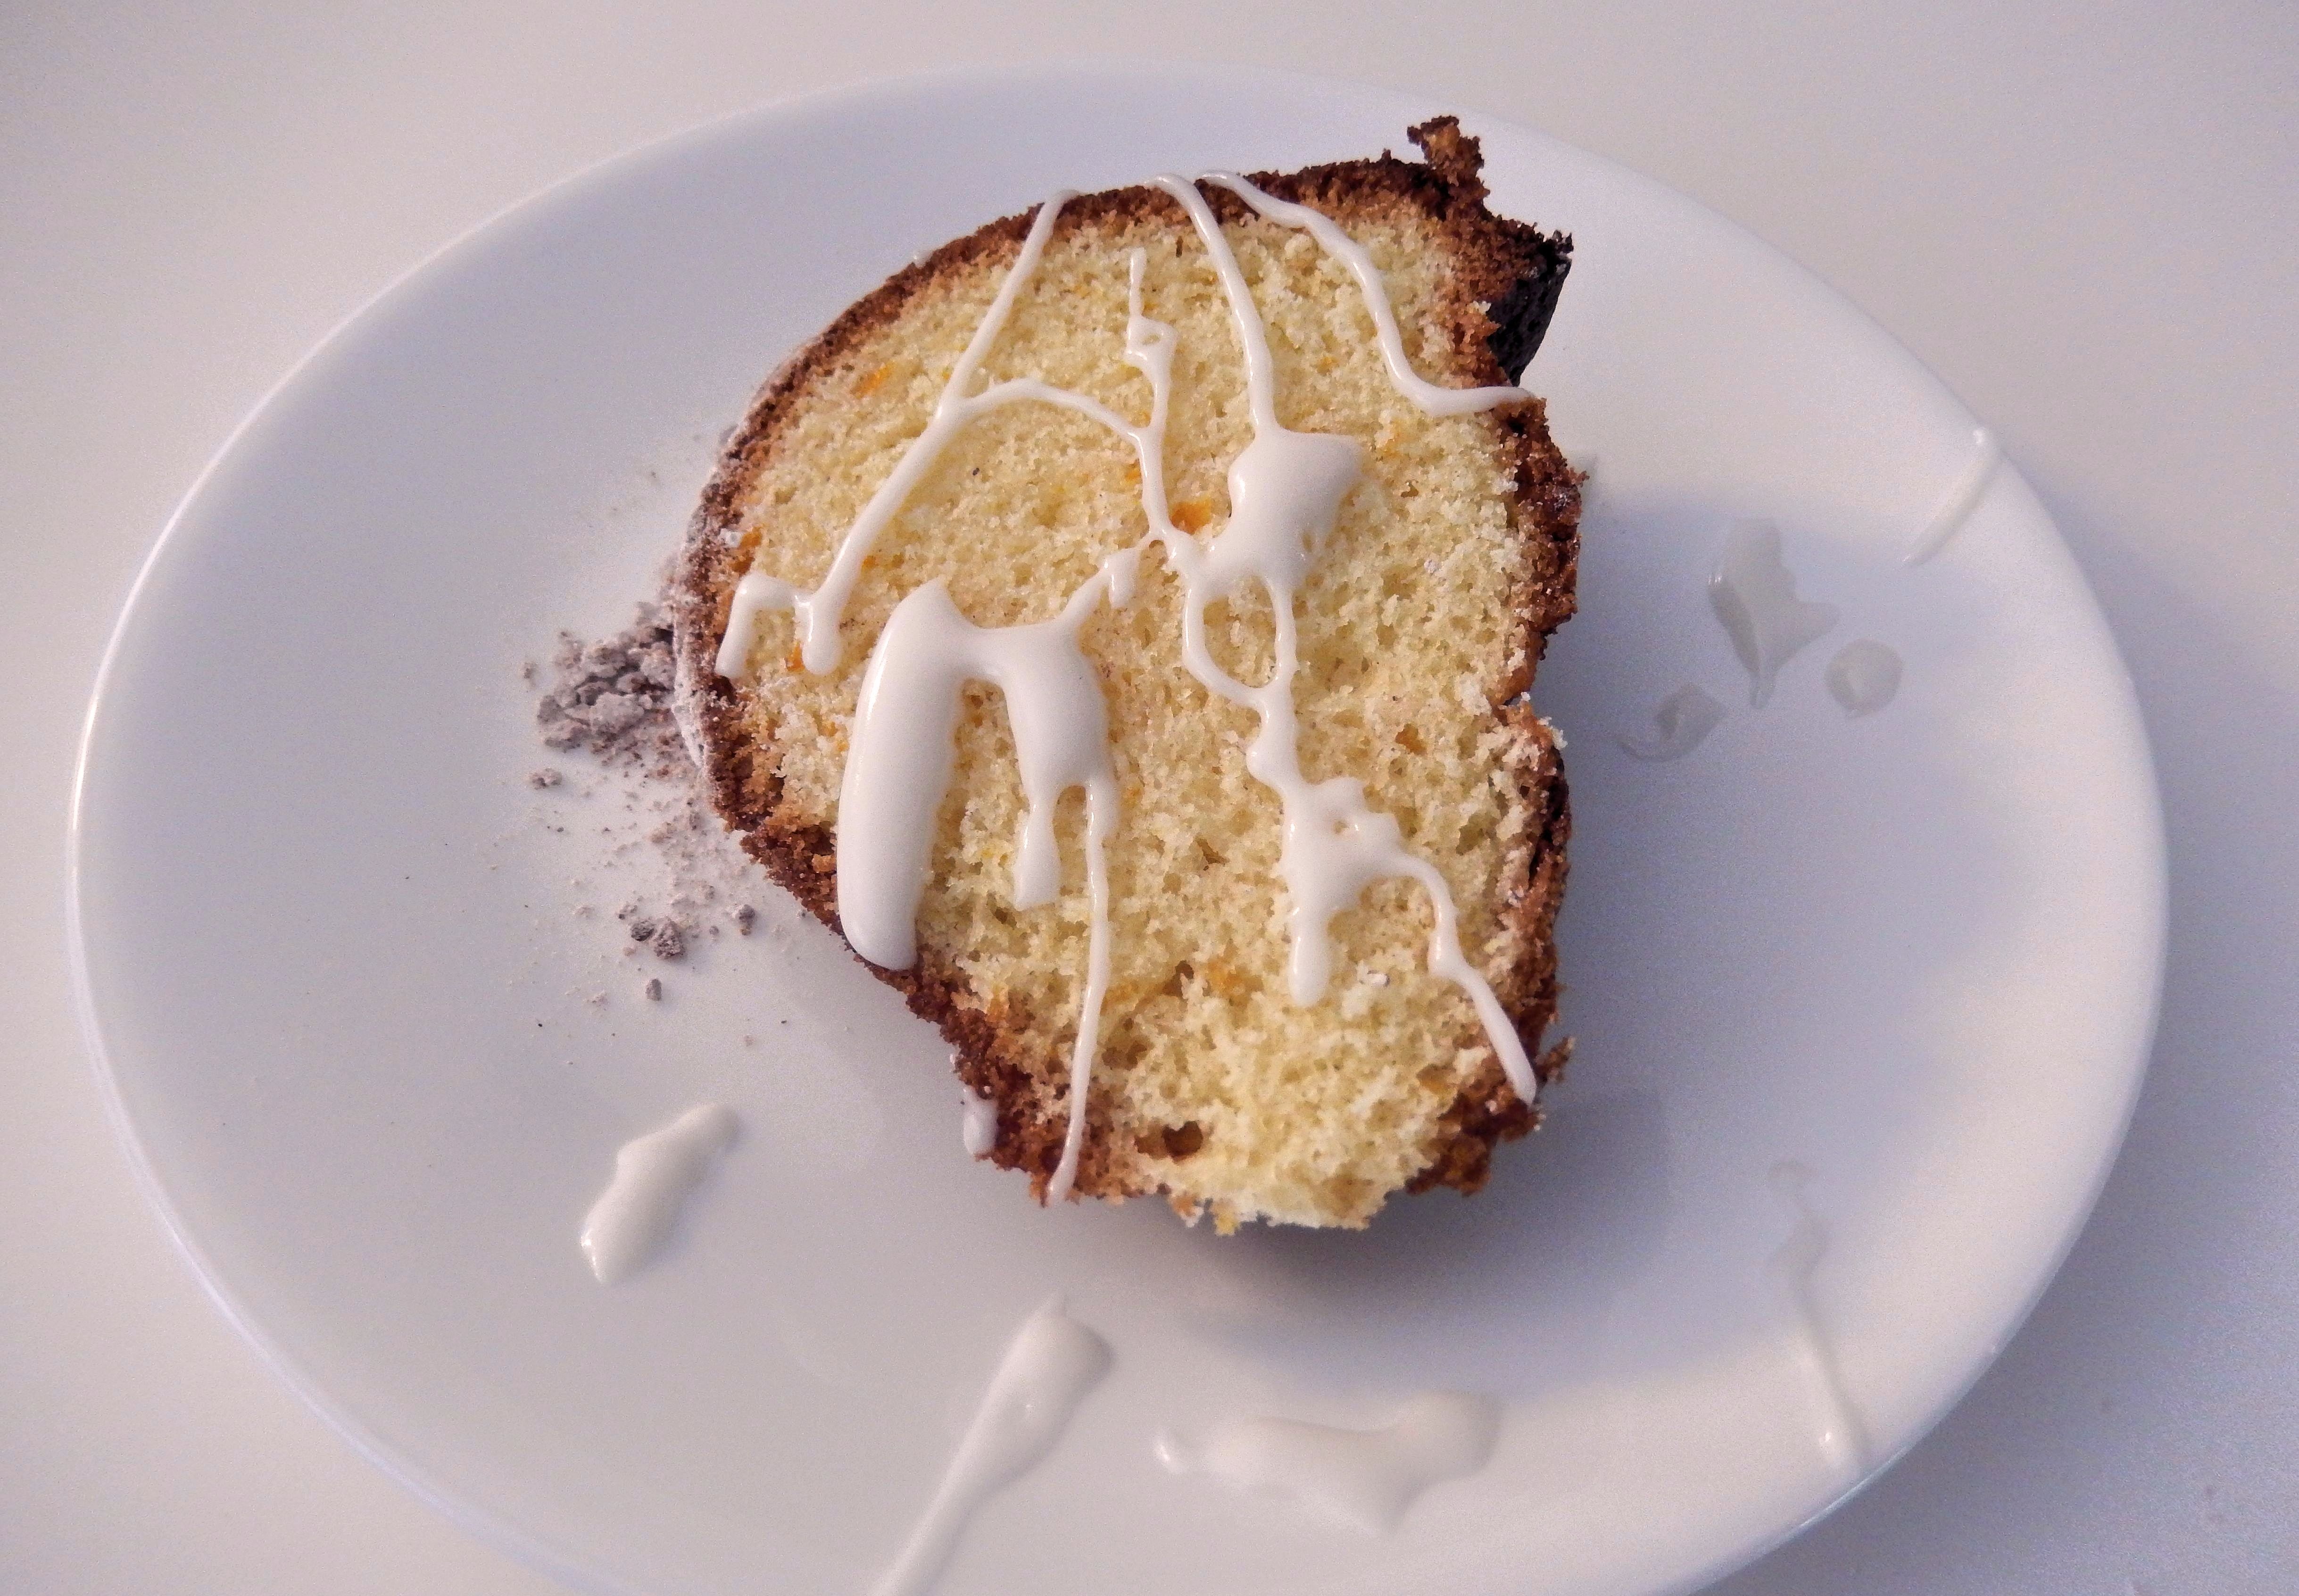
dish, meal, food, produce, breakfast, dessert, coconut, cocoa, whipped cream, icing sugar, icing, baked goods, flavor, mascarpone, orange cake, babka